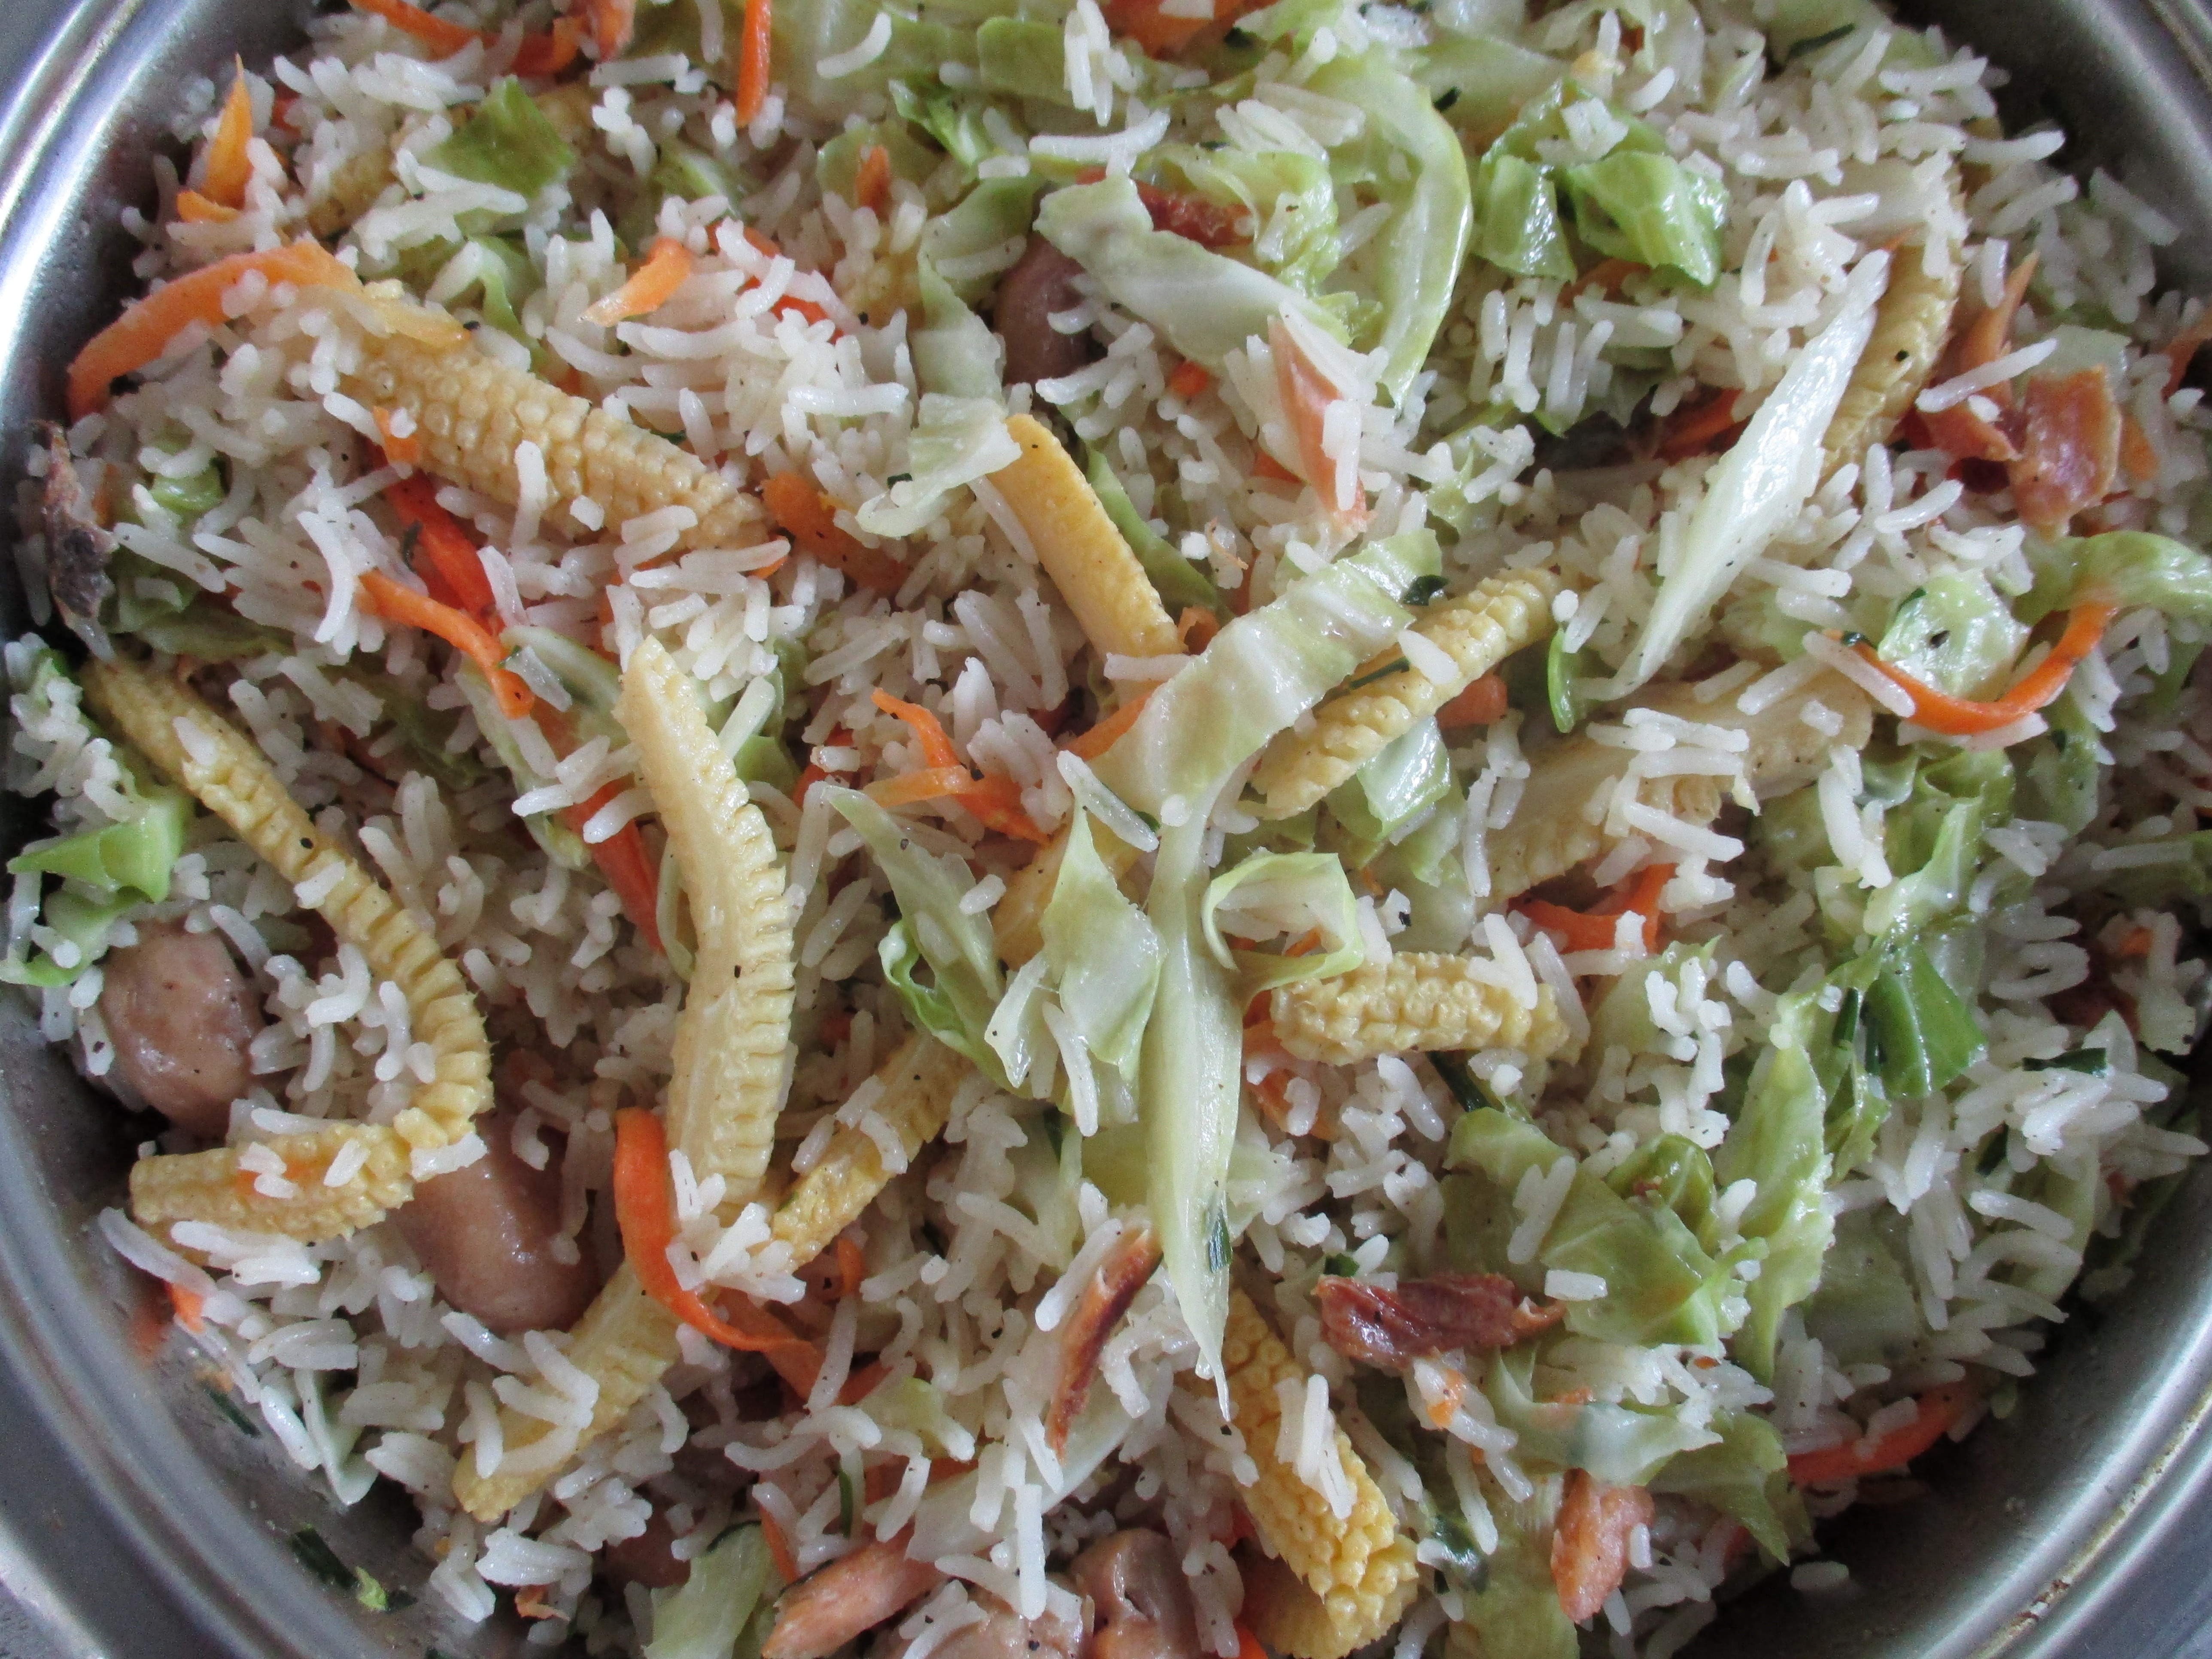
asian, dish, meal, food, salad, chinese, cooking, produce, vegetable, lunch, cuisine, rice, asian food, fried rice, culture, coleslaw, pilaf, biryani